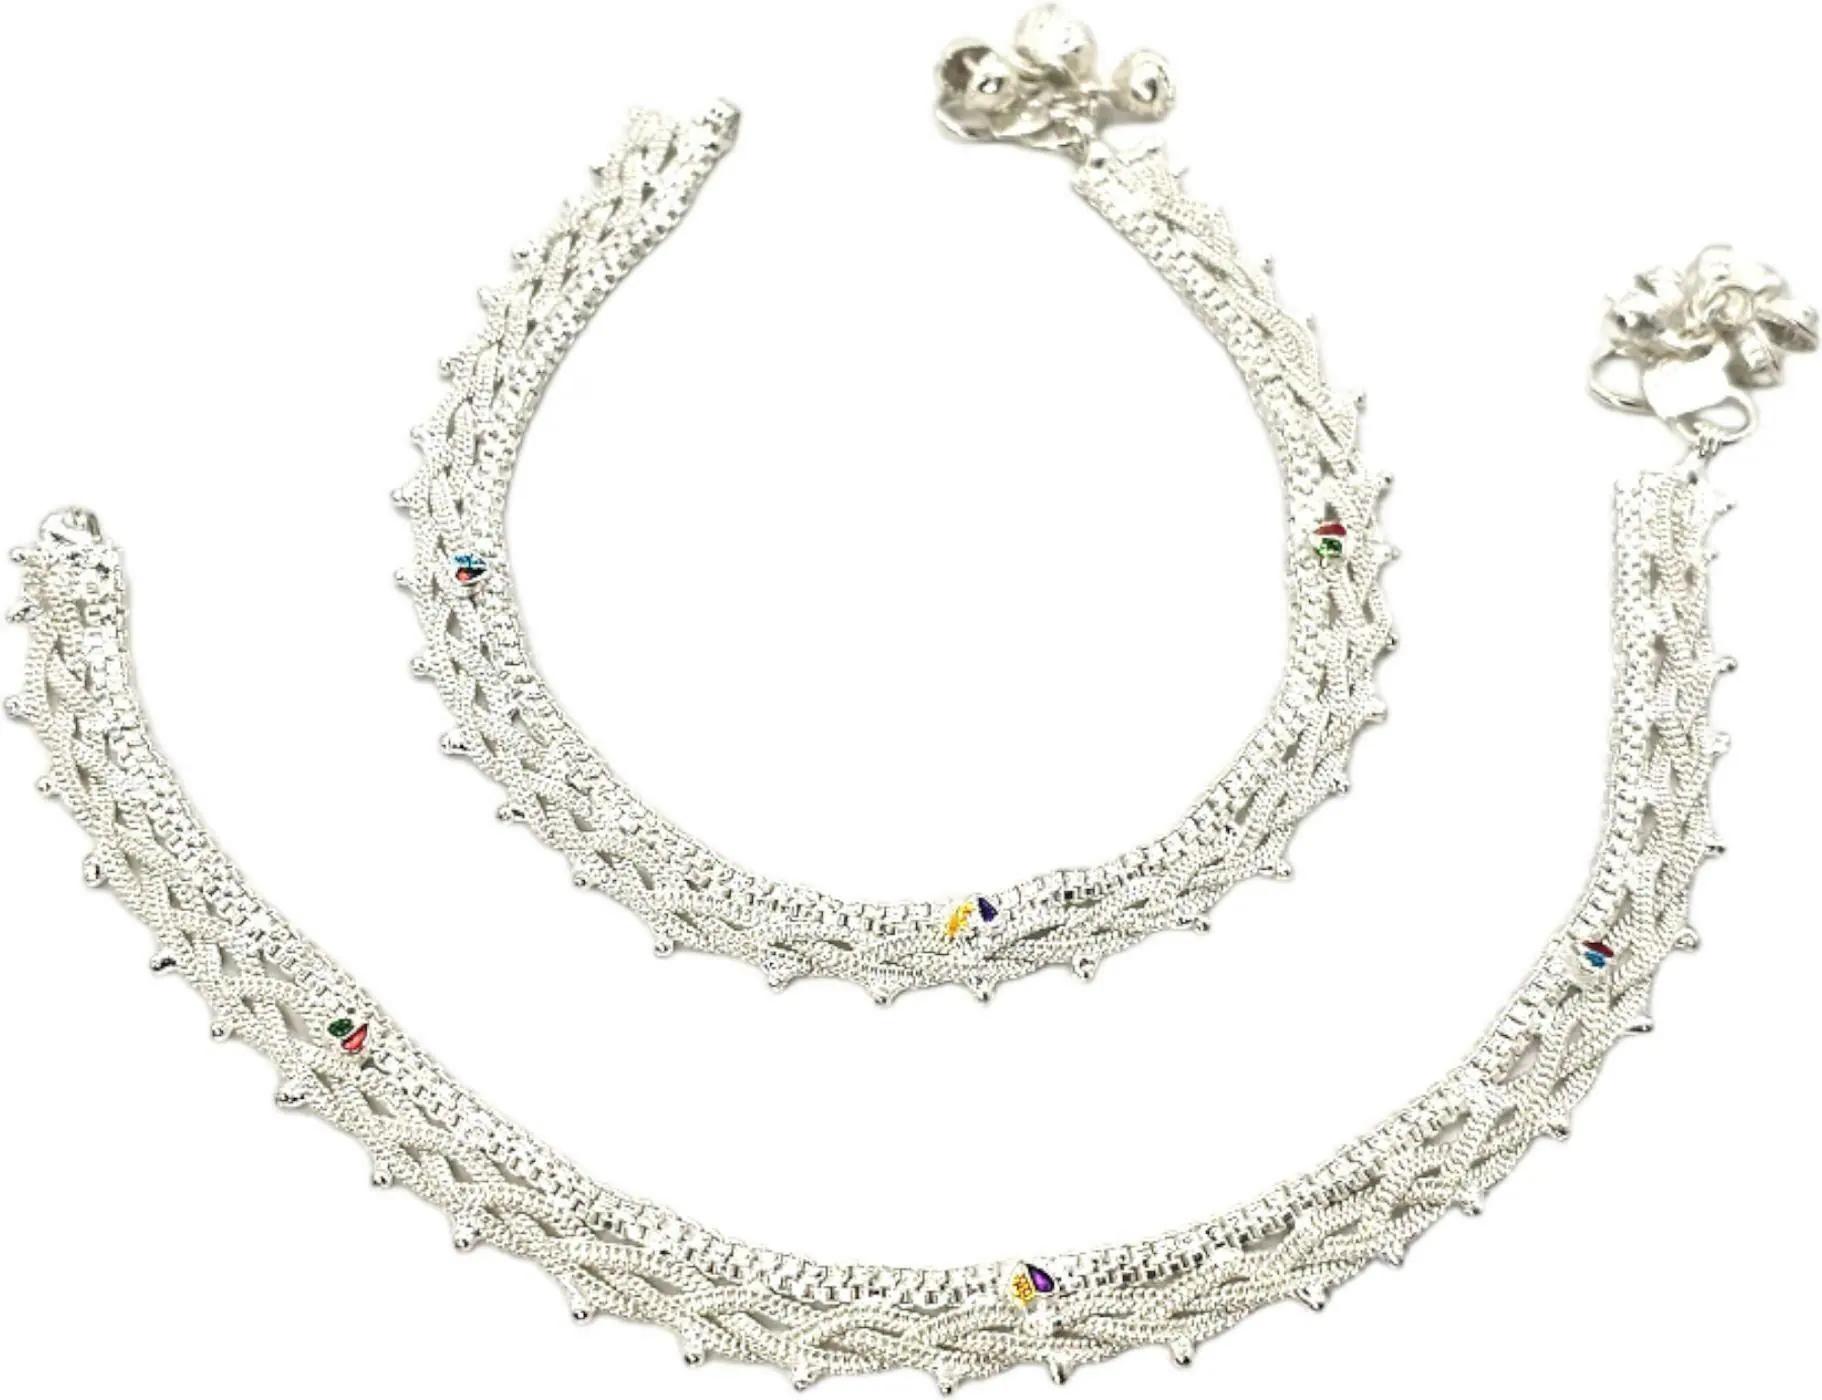
BR Ornaments A192 Alloy Anklet (Pack of 2)
Type: Anklet
Brand: BR Ornaments
Price: Rs. 299
 This silver anklet looks good with all indian outfitsor traditional outfits suitable girls and women of all ages. grab this pair of anklets, you will feel stylish ankle and shining silver anklet will make beautiful, you must buy the sns traders anklets you will never go wrong with the latest design, fancy anklets in silver jewellery.